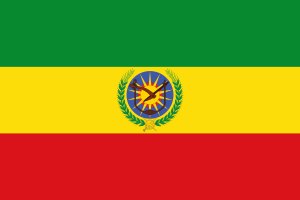
Derg
Under derg-styret blev landets oprindelige flag brugt, med Dergs emblem.
Derg, også stavet dergue, var en prosovjetisk, kommunistisk militær junta som overtog den politiske magt i Etiopien efter at Kejserriget Etiopien under kejser Haile Selassie I blev styrtet i 1974.